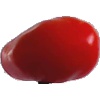
Label: Tomato 2